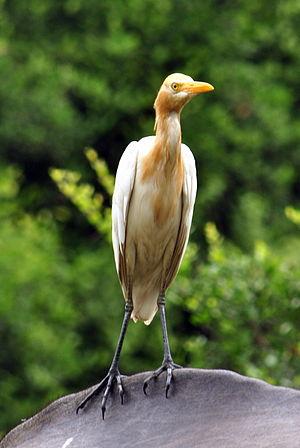
Le Héron garde-bœufs est une espèce d'oiseaux échassiers, de la famille des ardéidés, qui compte les hérons, les aigrettes, les butors et apparentés. On le trouve dans les régions tropicales, subtropicales et tempérées chaudes. Il est monotypique du genre Bubulcus bien que certaines autorités considèrent ses deux sous-espèces comme des espèces à part entière, le héron garde-bœufs d'Asie et le héron garde-bœufs d'Afrique. Malgré des similitudes au niveau du plumage avec les aigrettes du genre Egretta, il est plus étroitement apparenté aux hérons du genre Ardea. Originaire d'Asie, d'Afrique et d'Europe, il a connu une expansion rapide dans sa répartition et a colonisé avec succès une grande partie du reste du monde.
La province de Mendoza est une province de l'Argentine située à l'ouest du pays. Elle est limitrophe de la province de San Juan au nord, de San Luis à l'est, de La Pampa et Neuquén au sud et du Chili à l'ouest. Elle est typiquement une province andine. Avec les provinces de San Juan et de San Luis, la province de Mendoza fait partie de la région de Cuyo.